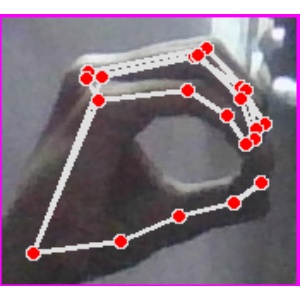
अक्षर: ठ